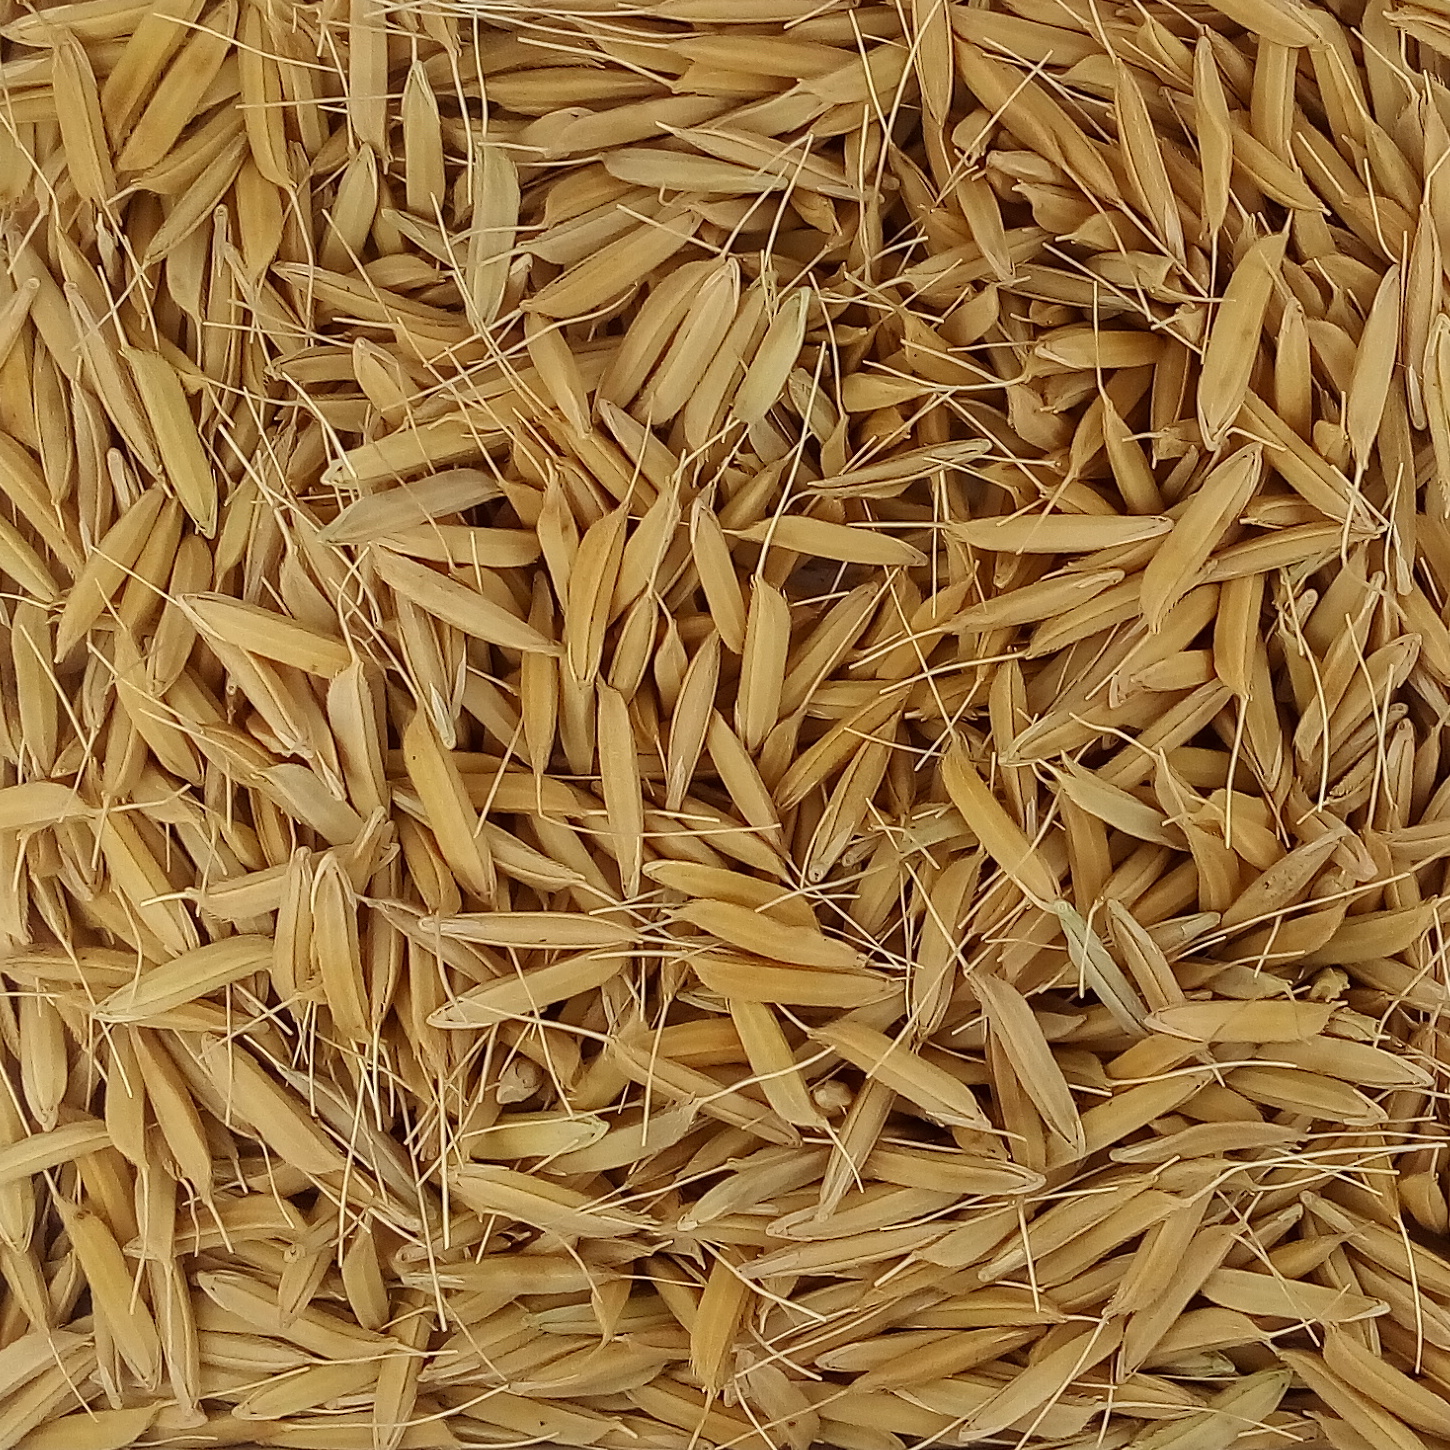
Rice seed variety: PB1